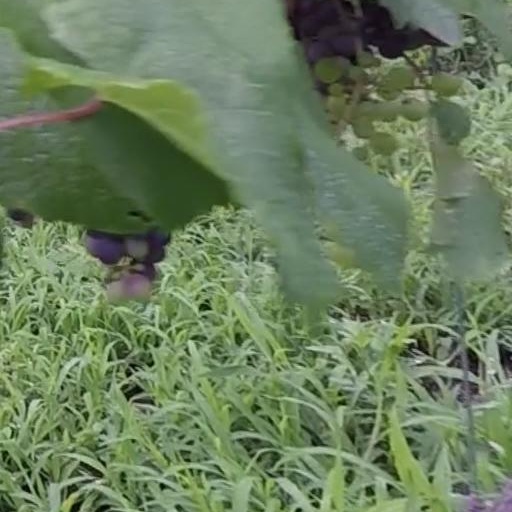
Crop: grape